Milutin Morača

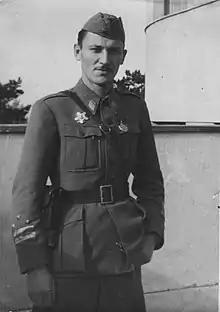
Milutin Morača circa 1944

Milutin Morača (7 July 1914 – 17 December 2003) was a Yugoslav partisan, general of Yugoslav People's Army and People's Hero of Yugoslavia. His brother Pero, was historian and also a partisan.